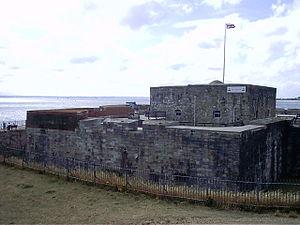
La Mary Rose était une caraque du début du XVIᵉ siècle, emblème de la Maison Tudor, qui faisait partie du programme naval du roi Henri VIII d'Angleterre. Après avoir servi durant 33 ans dans plusieurs guerres contre la France et l'Écosse et avoir été largement reconstruite en 1536, elle combattit pour la dernière fois le 19 juillet 1545. Alors qu'elle menait l'attaque contre les galères françaises, elle coula dans le Solent, le bras de mer séparant l'Angleterre de l'île de Wight, face au château de Southsea, dans lequel se trouvait Henri VIII. L'épave de la Mary Rose fut redécouverte en 1971 et une opération de sauvetage fut organisée en 1982. Celle-ci, l'un des projets les plus complexes et coûteux de l'histoire de l'archéologie maritime, permit de renflouer une grande section du navire et des milliers d'objets datant de la période des Tudors.
Cette liste des musées du Hampshire, Angleterre contient des musées qui sont définis dans ce contexte comme des institutions qui recueillent et soignent des objets d'intérêt culturel, artistique, scientifique ou historique. leurs collections ou expositions connexes disponibles pour la consultation publique. Sont également inclus les galeries d'art à but non lucratif et les galeries d'art universitaires. Les musées virtuels ne sont pas inclus.